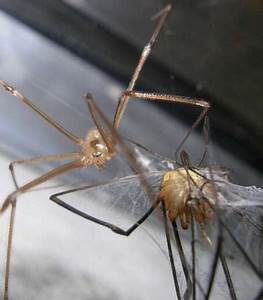
Label: ragno